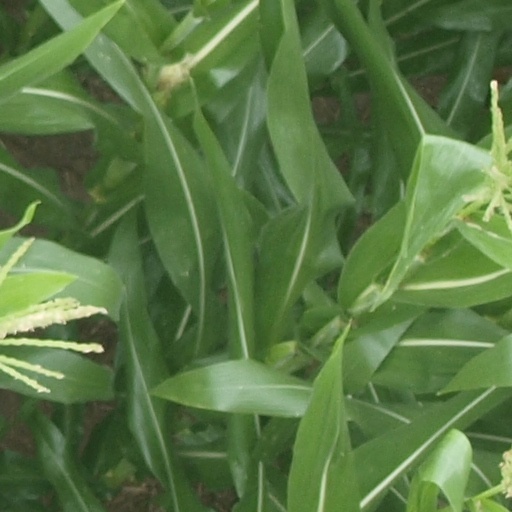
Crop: maize; corn